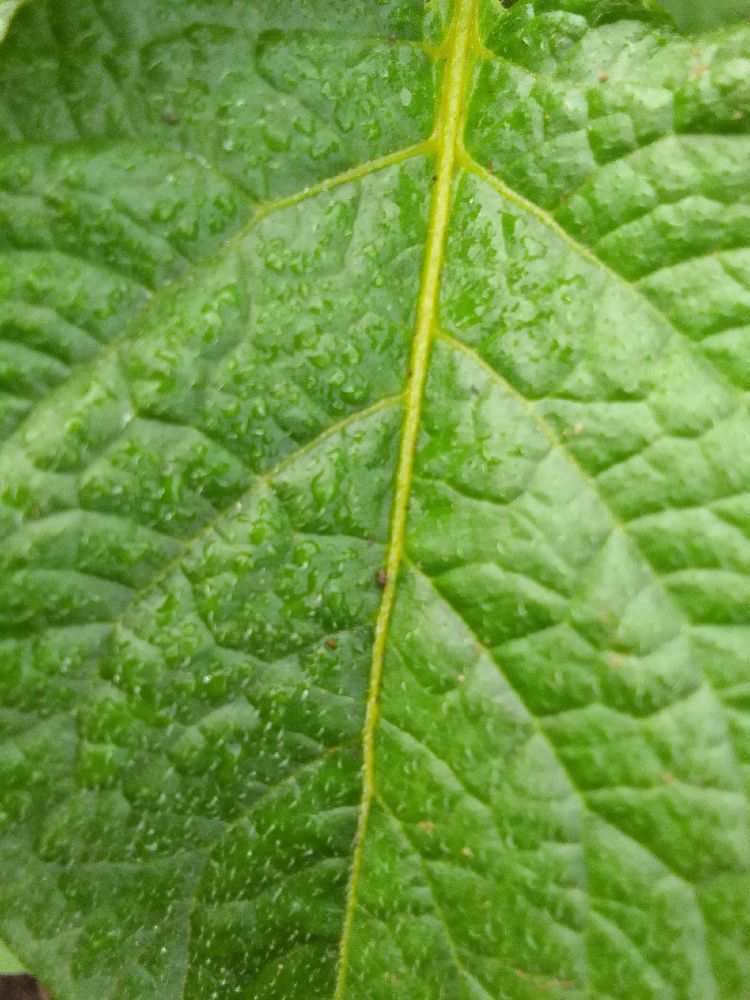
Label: Healthy